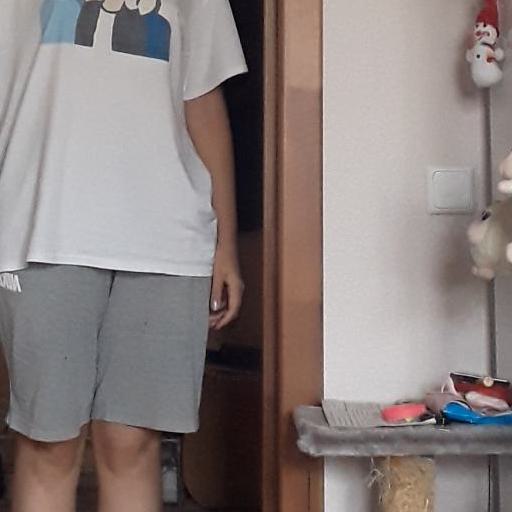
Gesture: no_gesture